Empetrum

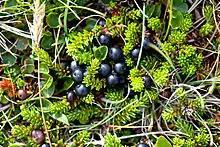
"E. nigrum" berries in Iceland

They are commonly found in the Northern Hemisphere, from temperate to subarctic climates, and also in the Southern Andes of South America and on the South Atlantic islands of South Georgia, the Falklands and Tristan da Cunha. The typical habitat is on moorlands, tundra, muskeg and spruce forests. They are also often found in areas of coastal exposure on the sand dunes and dune slacks.